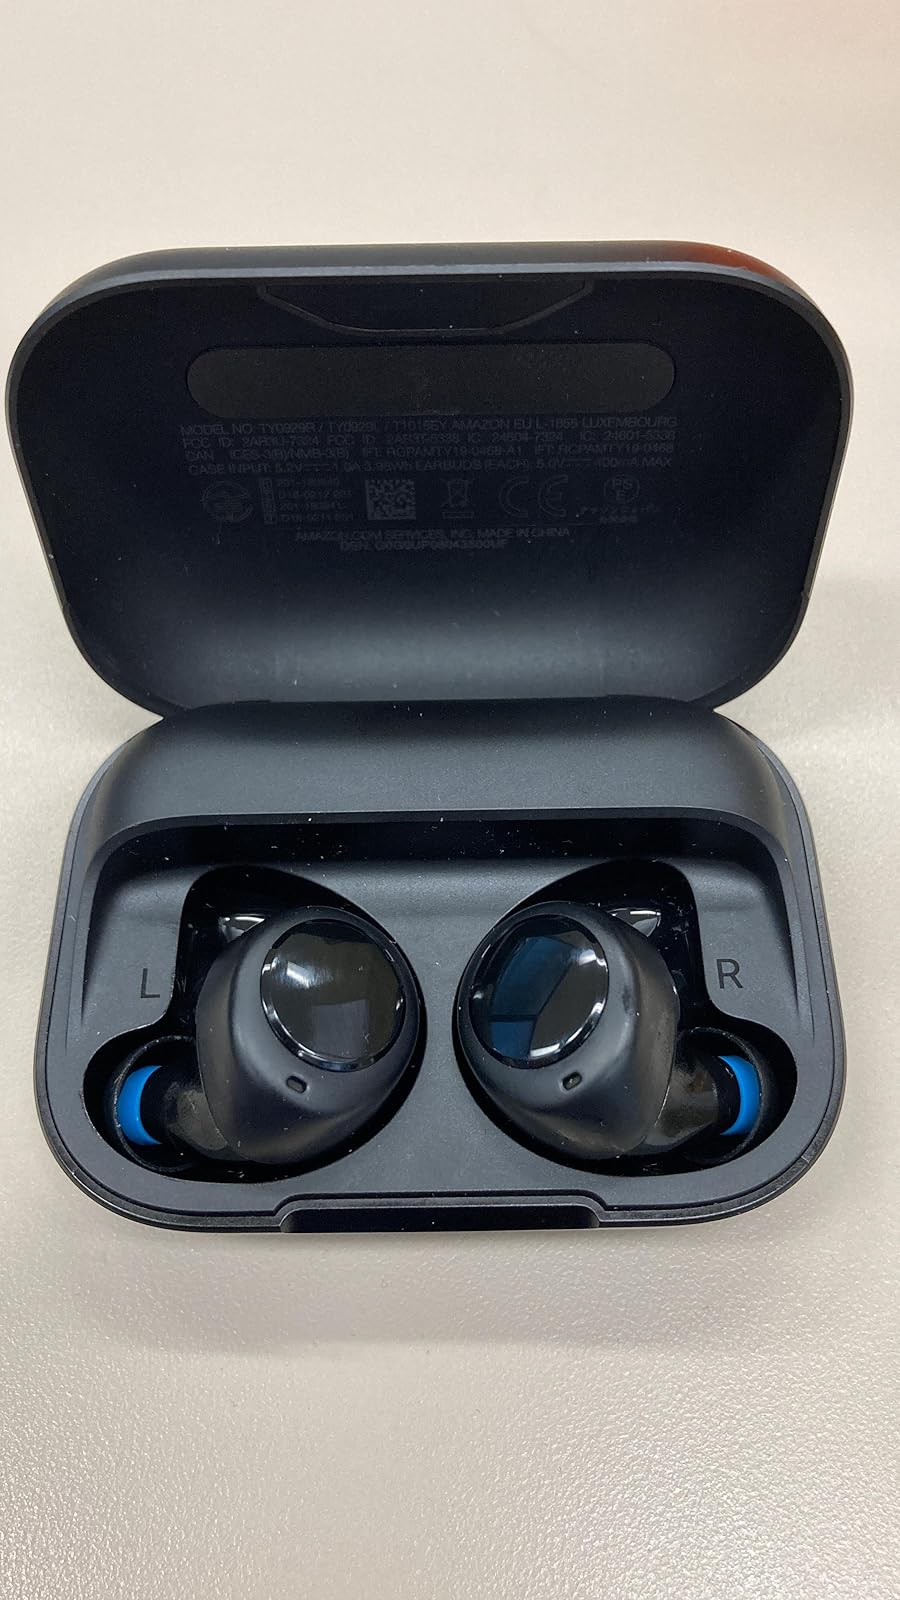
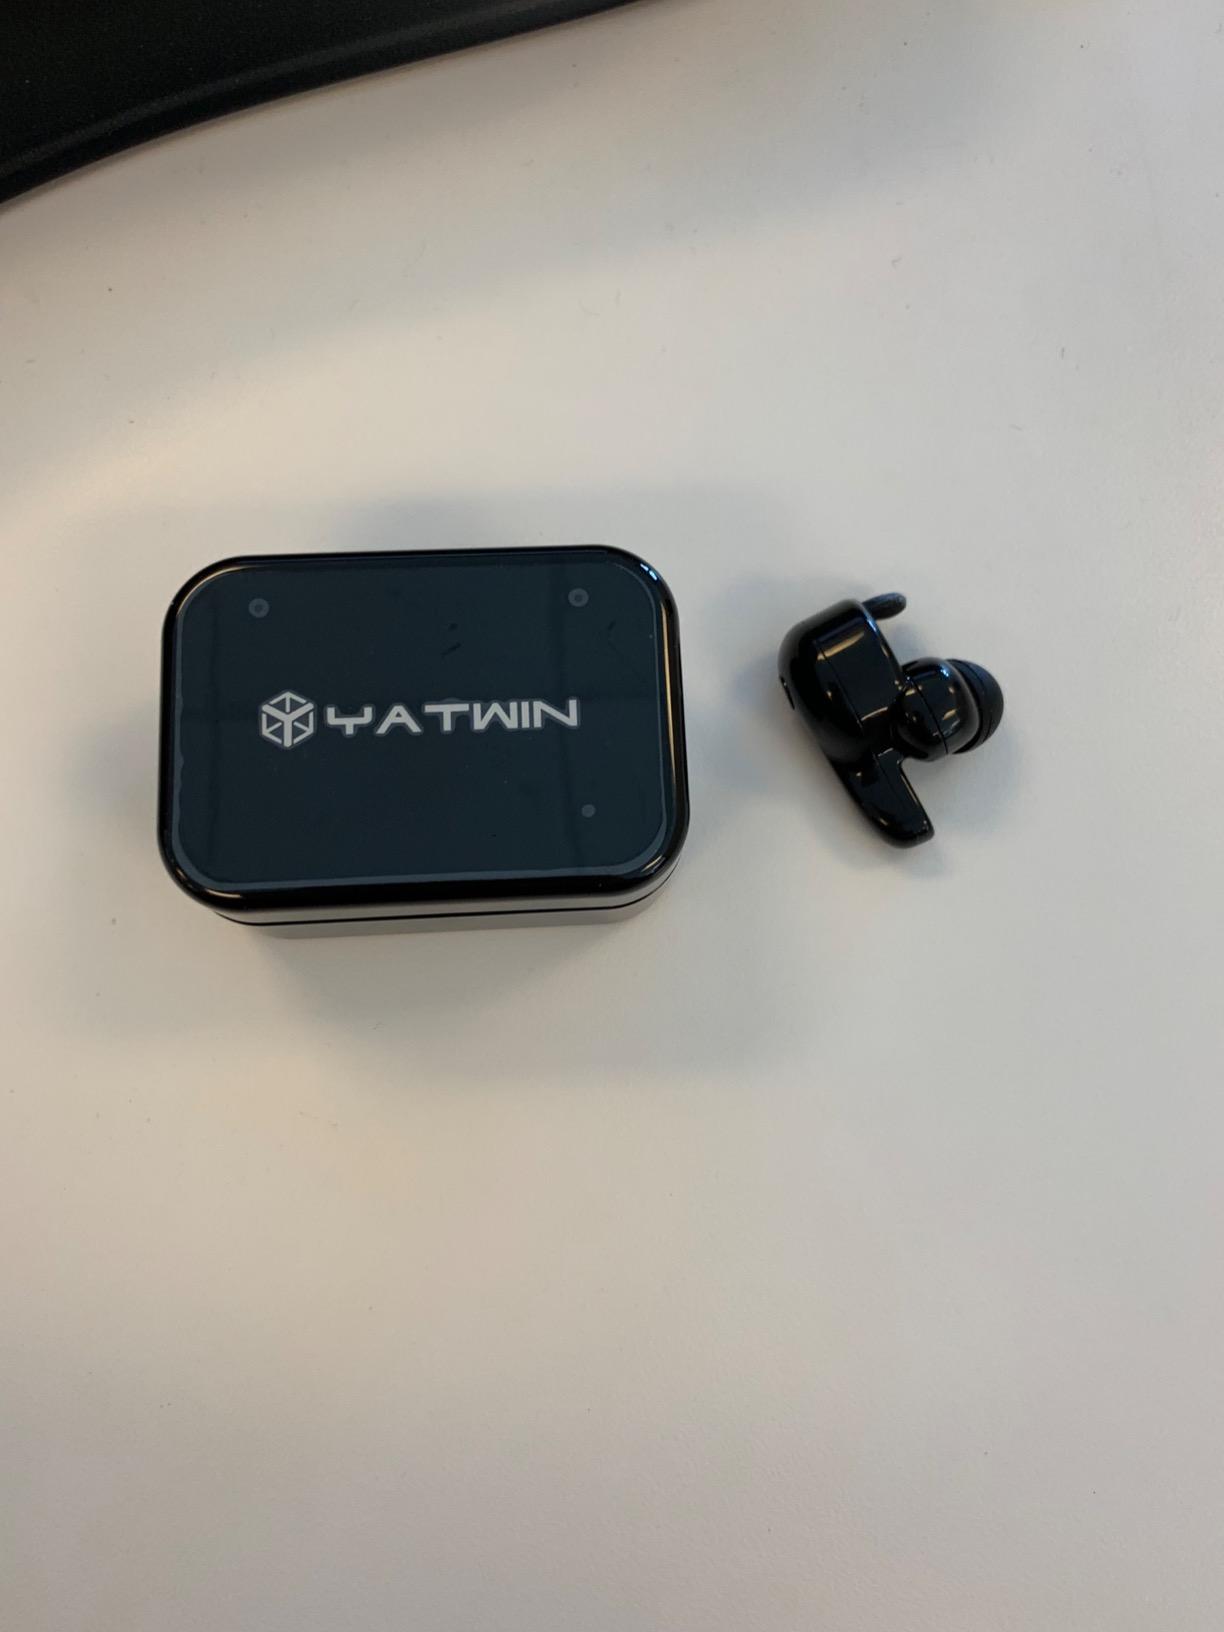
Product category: earbuds
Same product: no